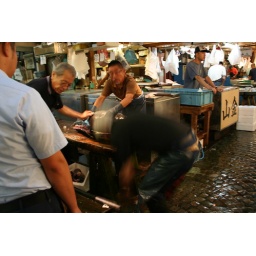
at the fish market early in the morning